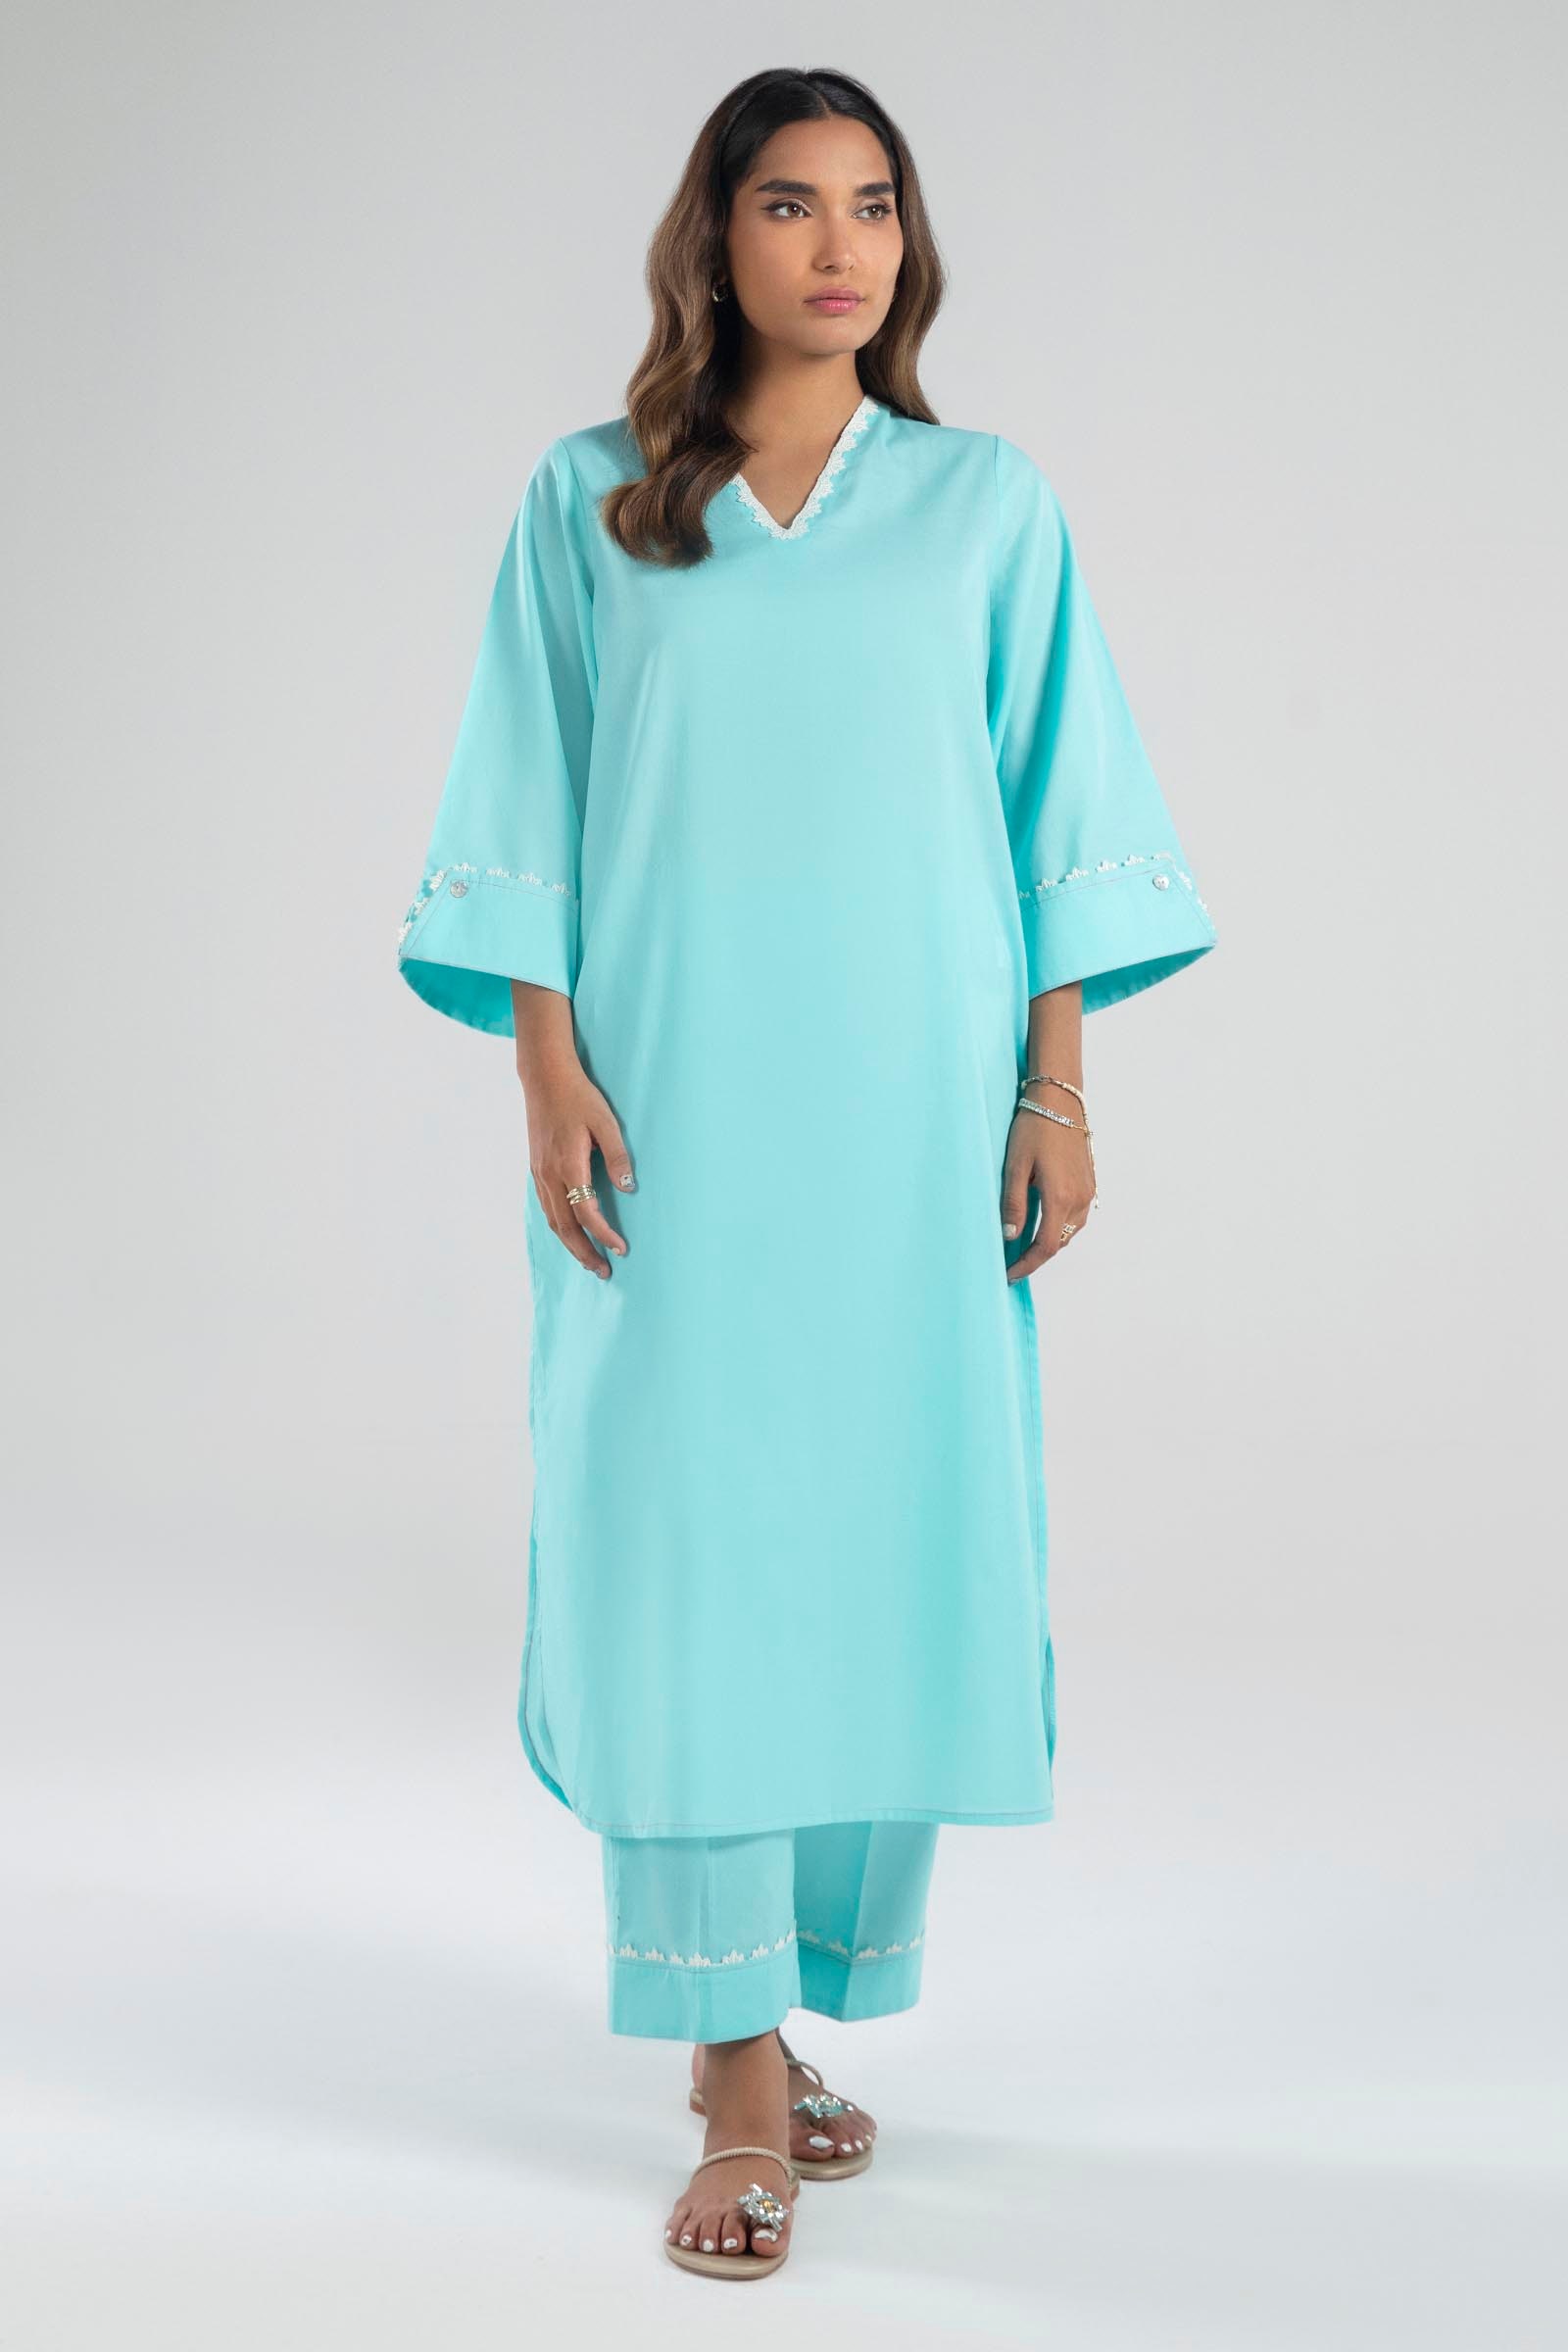
aqua kurta pants